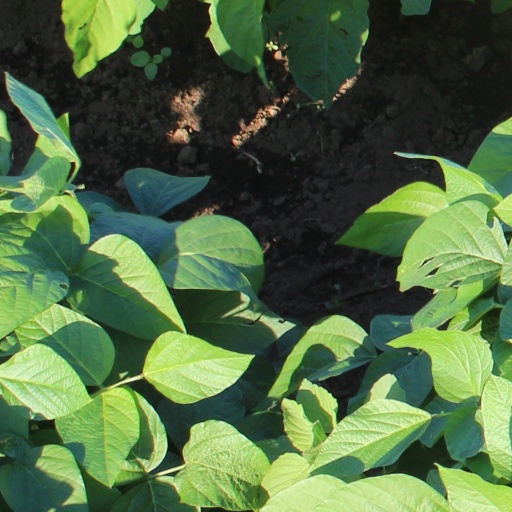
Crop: soybean